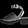
Label: Sandal